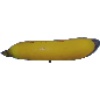
Label: Banana 1